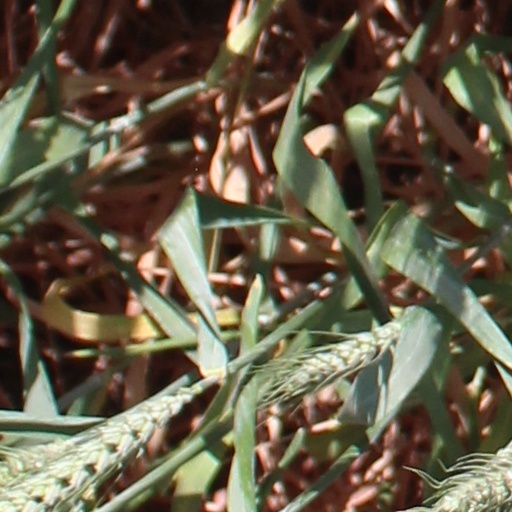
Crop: wheat